Karnol

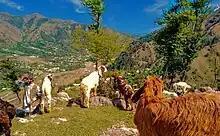
Karnol Image Gallery

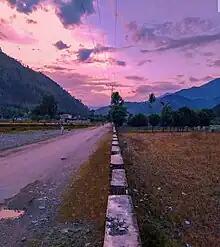
Karnol Image Gallery

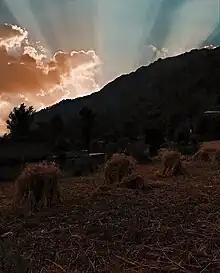
Karnol Image Gallery

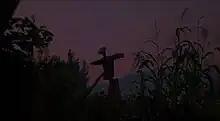
Karnol Image Gallery

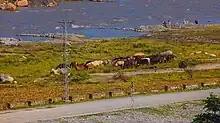
Karnol Image Gallery

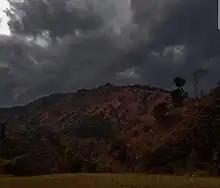
Karnol Image Gallery

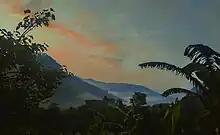
Karnol Image Gallery

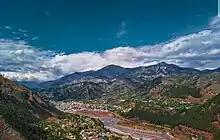
Karnol Image Gallery

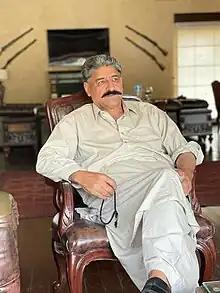
Khan of Karnol Sajid Ali Khankhail (Chairmain Village Council Karnol)

Most important decisions are decided by the headmen of Tribe Khankhail, the Jirga. (A term used mostly in Afghanistan/KPK for settlement of disputes)